Baroque pop

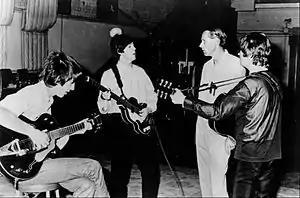
The Beatles working in the studio with their producer George Martin,

Along with Burt Bacharach, Spector melded pop music with classical elements before they were combined with rock. Music historian Andrew Grant Jackson states that "the era of baroque pop", in which "rock melded with classical elements", began with the Rolling Stones' "Play with Fire" (February 1965) and Brian Wilson's work on "The Beach Boys Today!" (March 1965). In Jackson's view, baroque pop and chamber pop were one and the same. "Slate"s Forrest Wickman credits the Beatles' producer, George Martin, along with Paul McCartney and Wilson, as some of the men "most responsible" for the move into baroque pop.